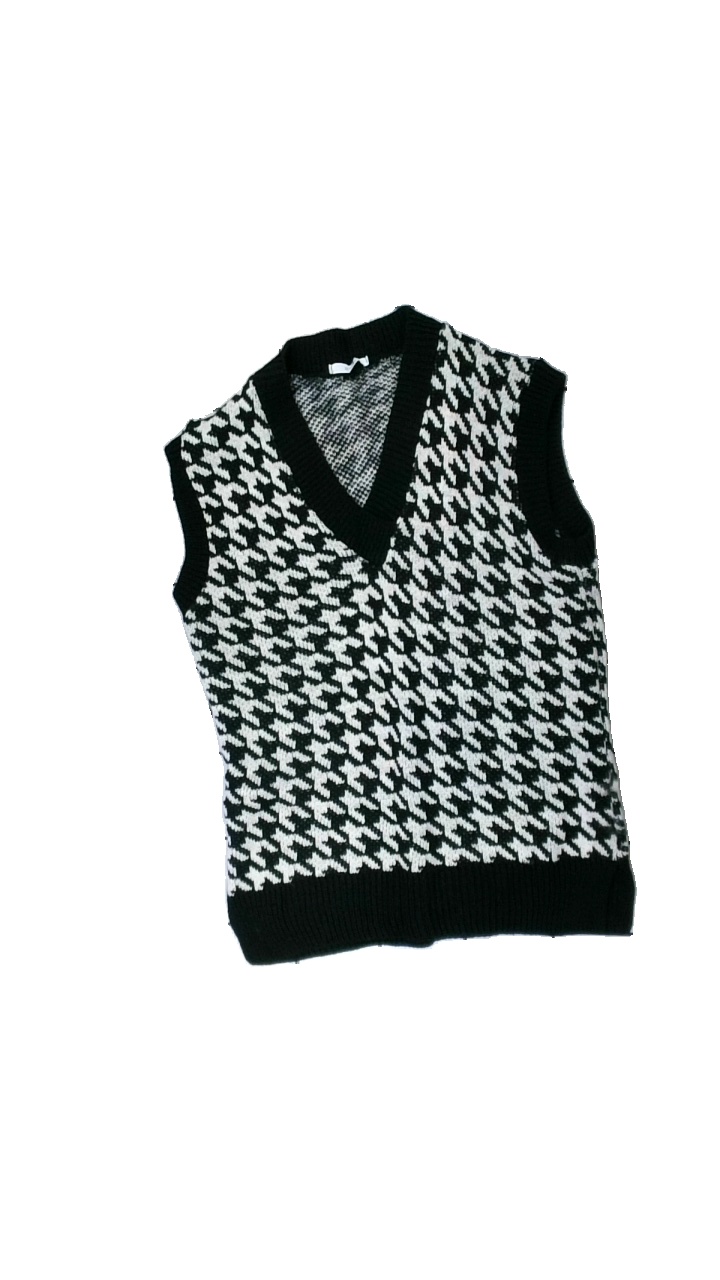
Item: Vest (Ladies)
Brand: Hailys
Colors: White, Black
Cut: Regular
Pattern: Other
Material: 100% acrylic
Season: All
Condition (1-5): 4
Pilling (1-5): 3
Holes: Minor
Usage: Reuse
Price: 50-100